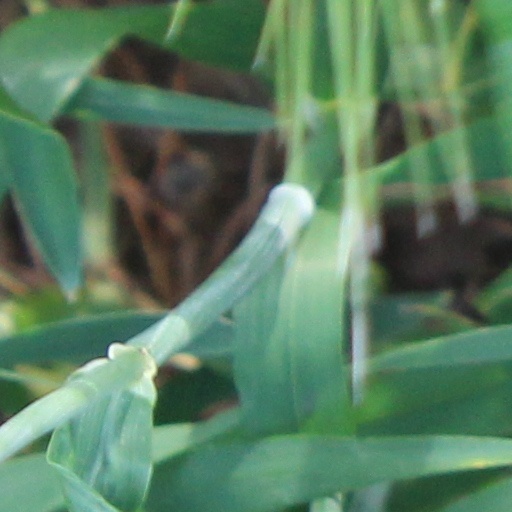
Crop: wheat